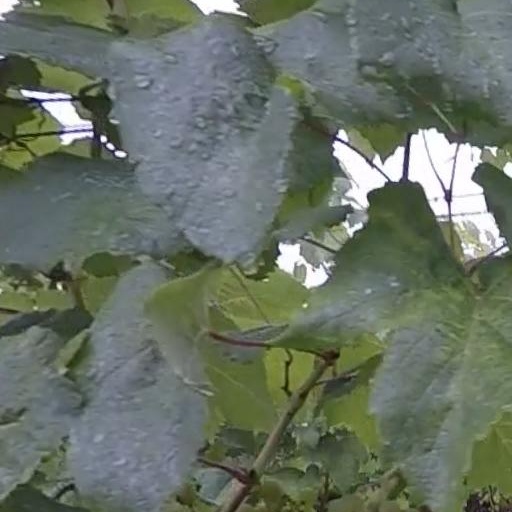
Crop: grape